Dani Ceballos

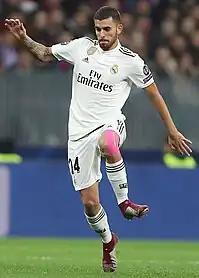

On 14 July 2017, Ceballos signed for La Liga club Real Madrid on a six-year contract, for a transfer fee of around €18 million. He made his debut on 16 August, replacing Toni Kroos on the 80th minute of the second leg of the 2017 Supercopa de España, a 2–0 home victory over Barcelona. On 23 September, in his first start, he scored a two goals in a 2–1 away win over Deportivo Alavés.